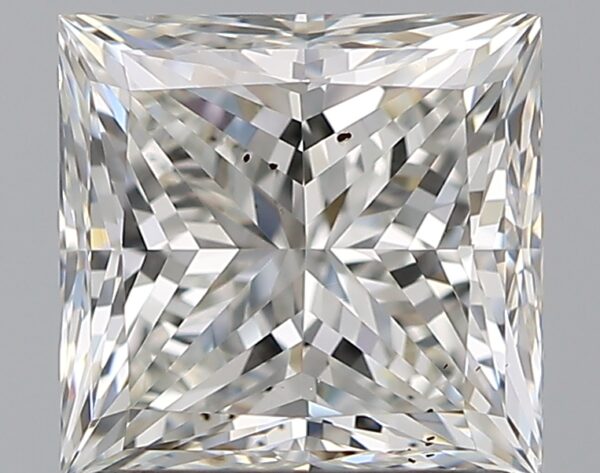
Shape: princess
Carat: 1.41
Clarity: SI1
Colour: H
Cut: VG
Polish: EX
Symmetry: EX
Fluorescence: N
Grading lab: GIA
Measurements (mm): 6.04 x 5.86 x 4.44